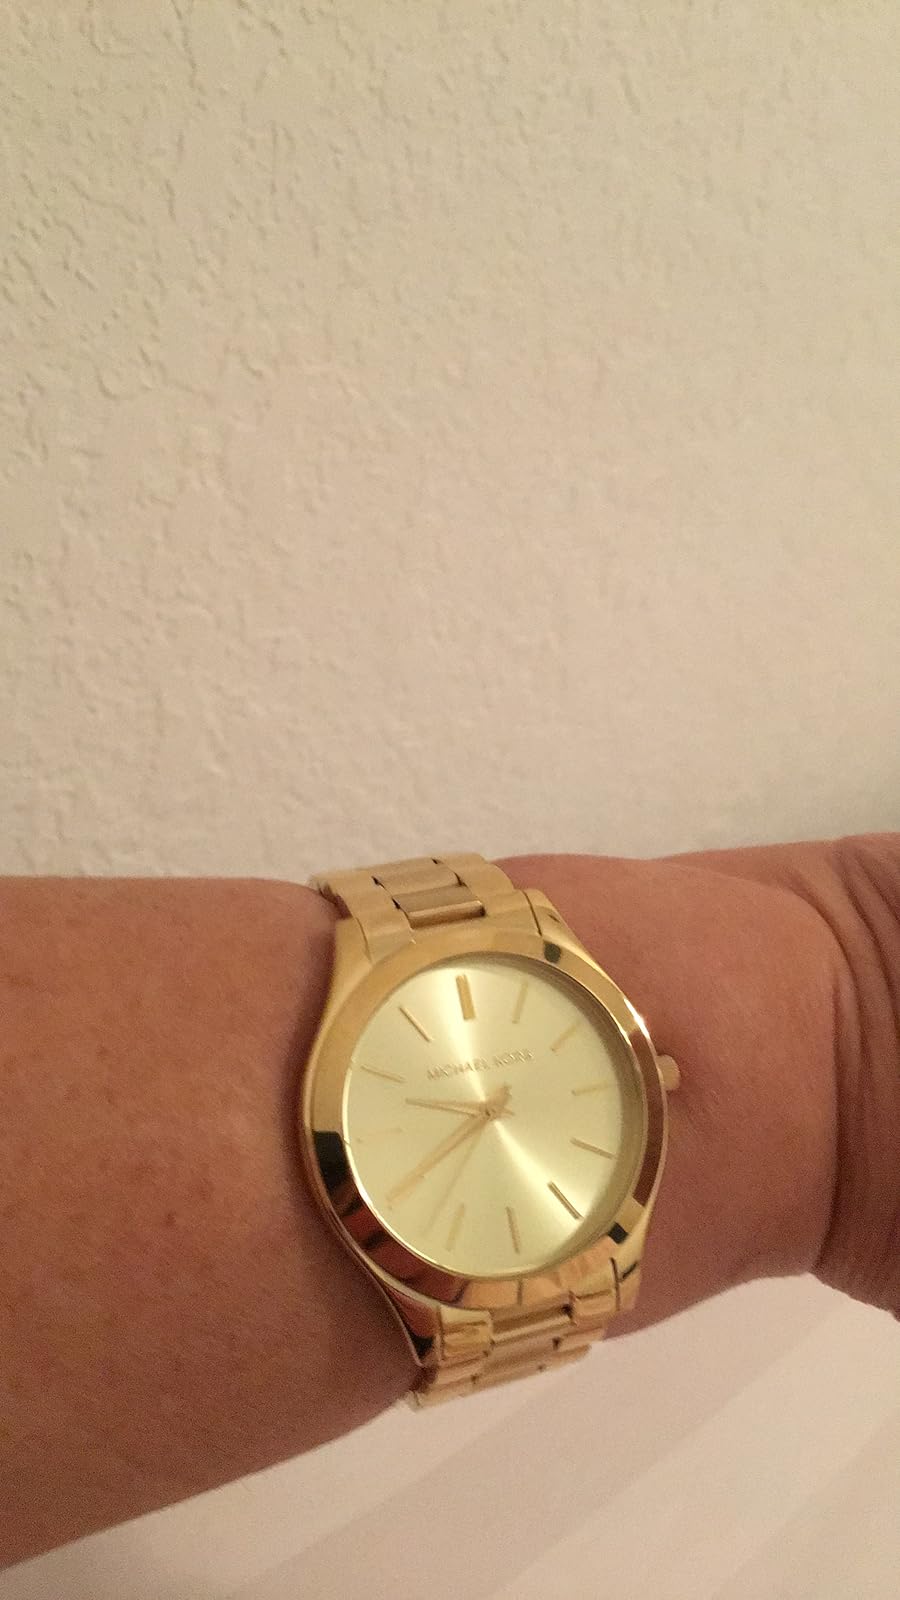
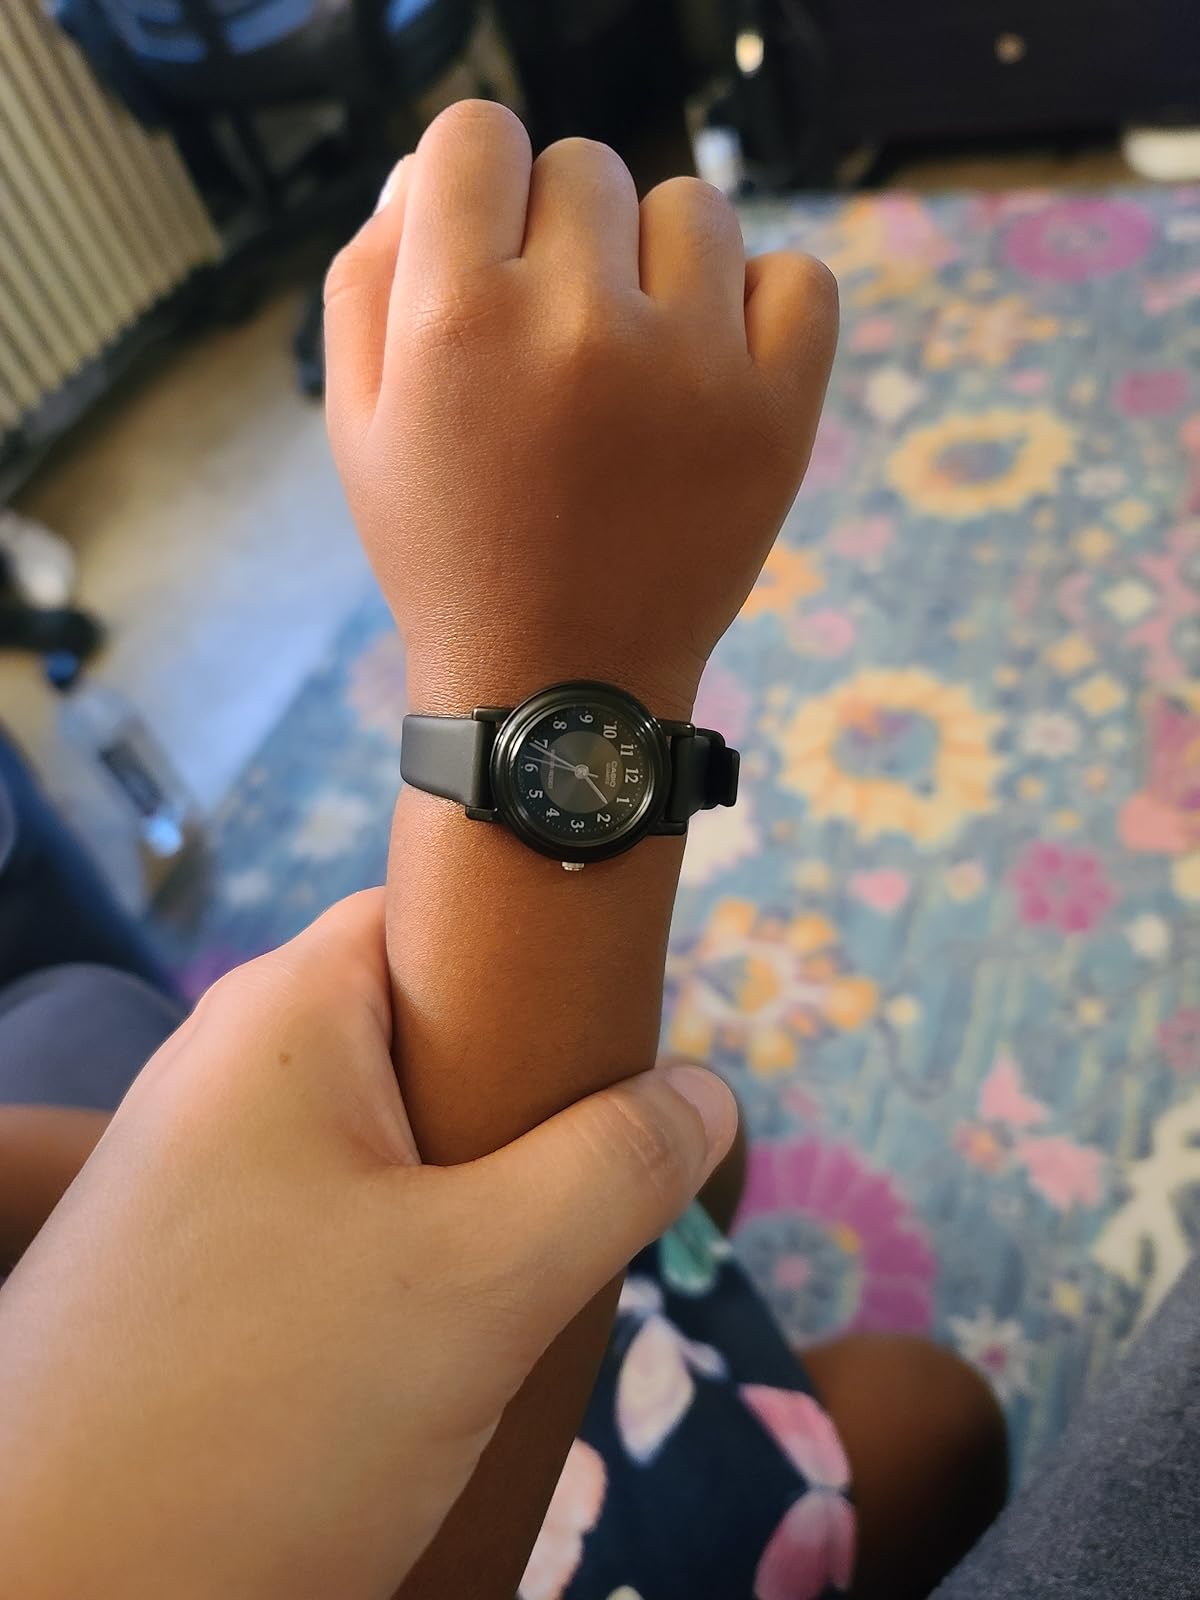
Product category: accessories_watch
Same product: no